Nicola Tiggeler

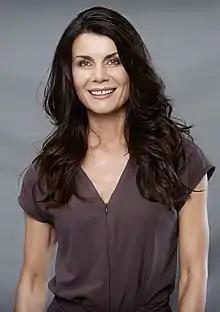
Nicola Tiggeler in 2017

Nicola Tiggeler (born 1 April 1960 in Hanover) is a German actress, singer, dancer and acting teacher.